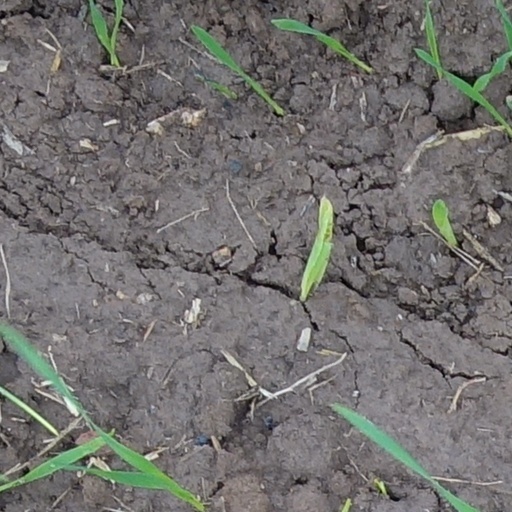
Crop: wheat